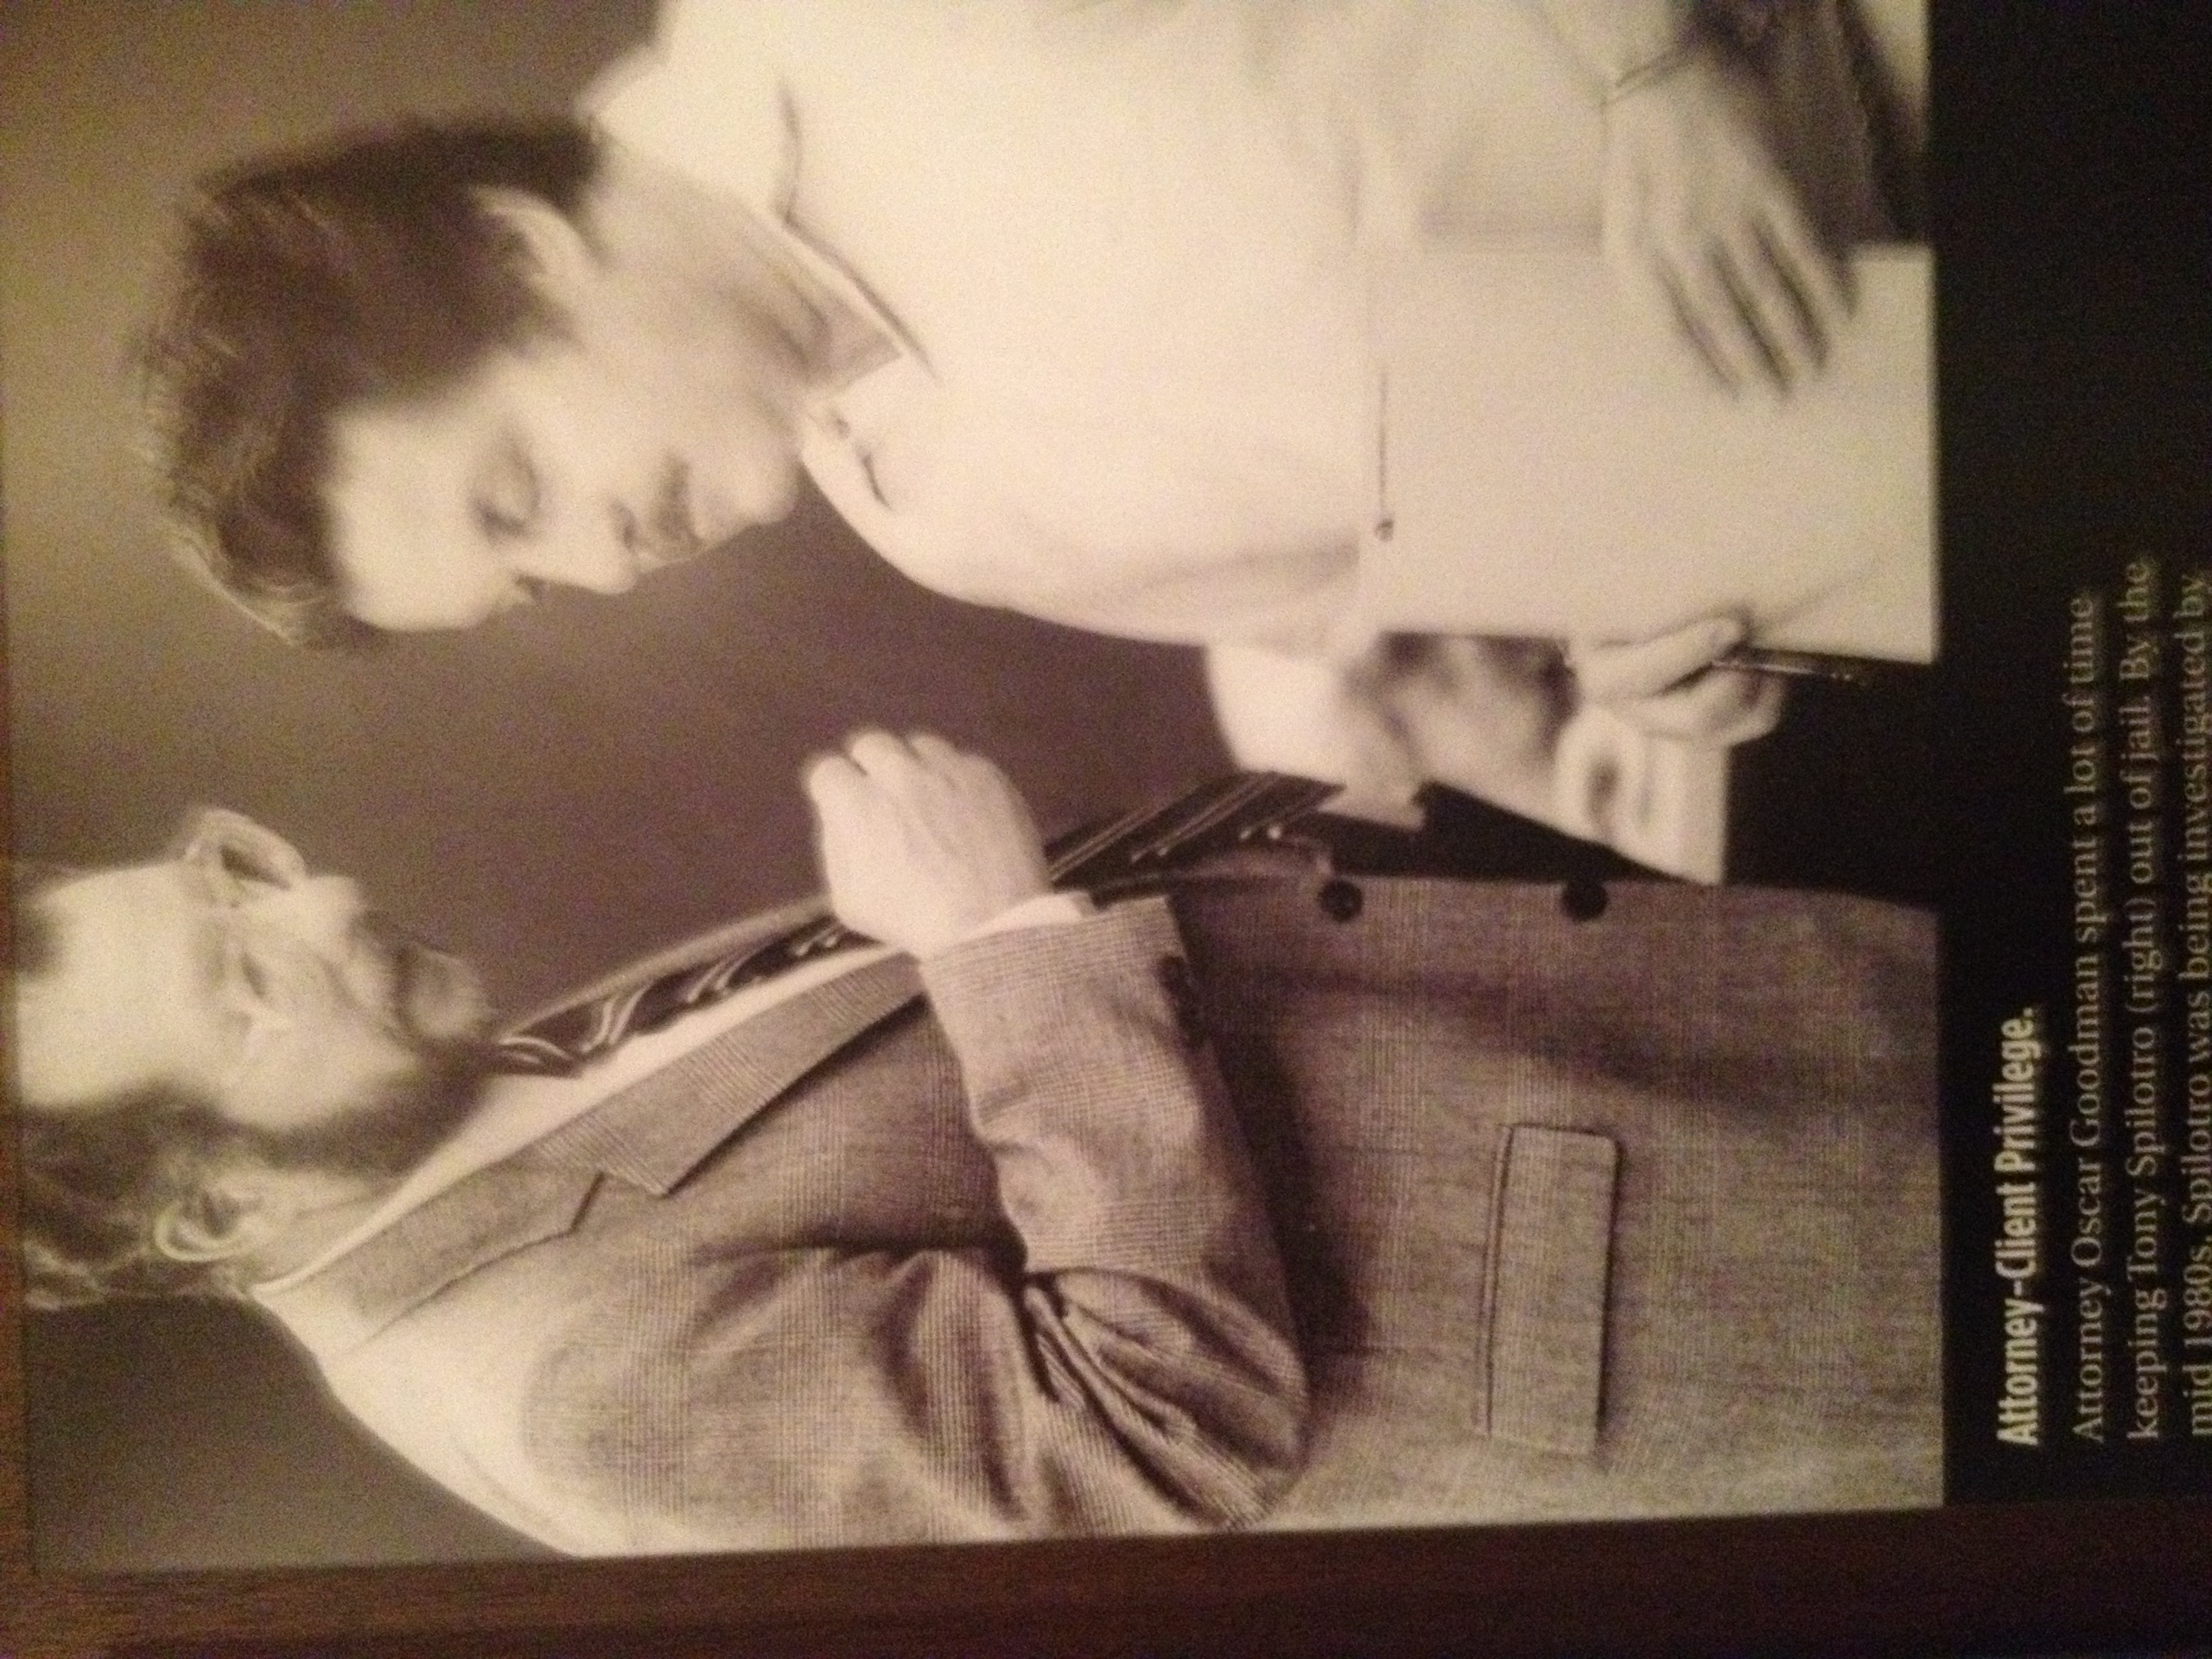
man, people, male, photograph, image